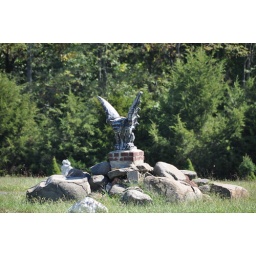
Someone's one little castle house in Virginia